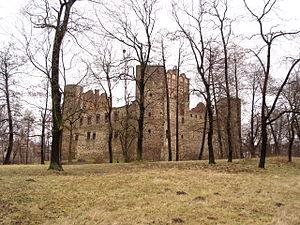
Drzewica est une ville du powiat d'Opoczno dans la voïvodie de Łódź dans la partie méridionale de la Pologne.